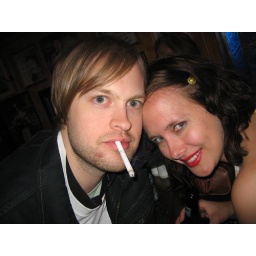
Trebdog and the girl in the camaro dress that I think ashley hooked up with